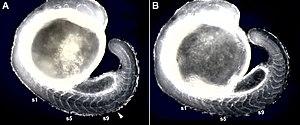
La microscopie en champ sombre est une variante de la microscopie optique connue déjà depuis plus de 250 ans. Elle conduit à un arrière-plan sombre de l'image, sur lequel les structures à observer se détachent en clair. On peut ainsi obtenir d'échantillons transparents, avec un faible contraste, des images bien résolues, contrastées, sans nécessiter une coloration préalable de l'objet. Même des échantillons vivants sont observables ainsi. Jusqu'au développement de la microscopie à contraste de phase dans les années 1930, la microscopie à fond sombre était la seule méthode de renforcement du contraste pour des objets non colorés. Pour la différencier de la microscopie à fond sombre, la technique de microscopie optique « normale » est désignée par microscopie à fond clair.